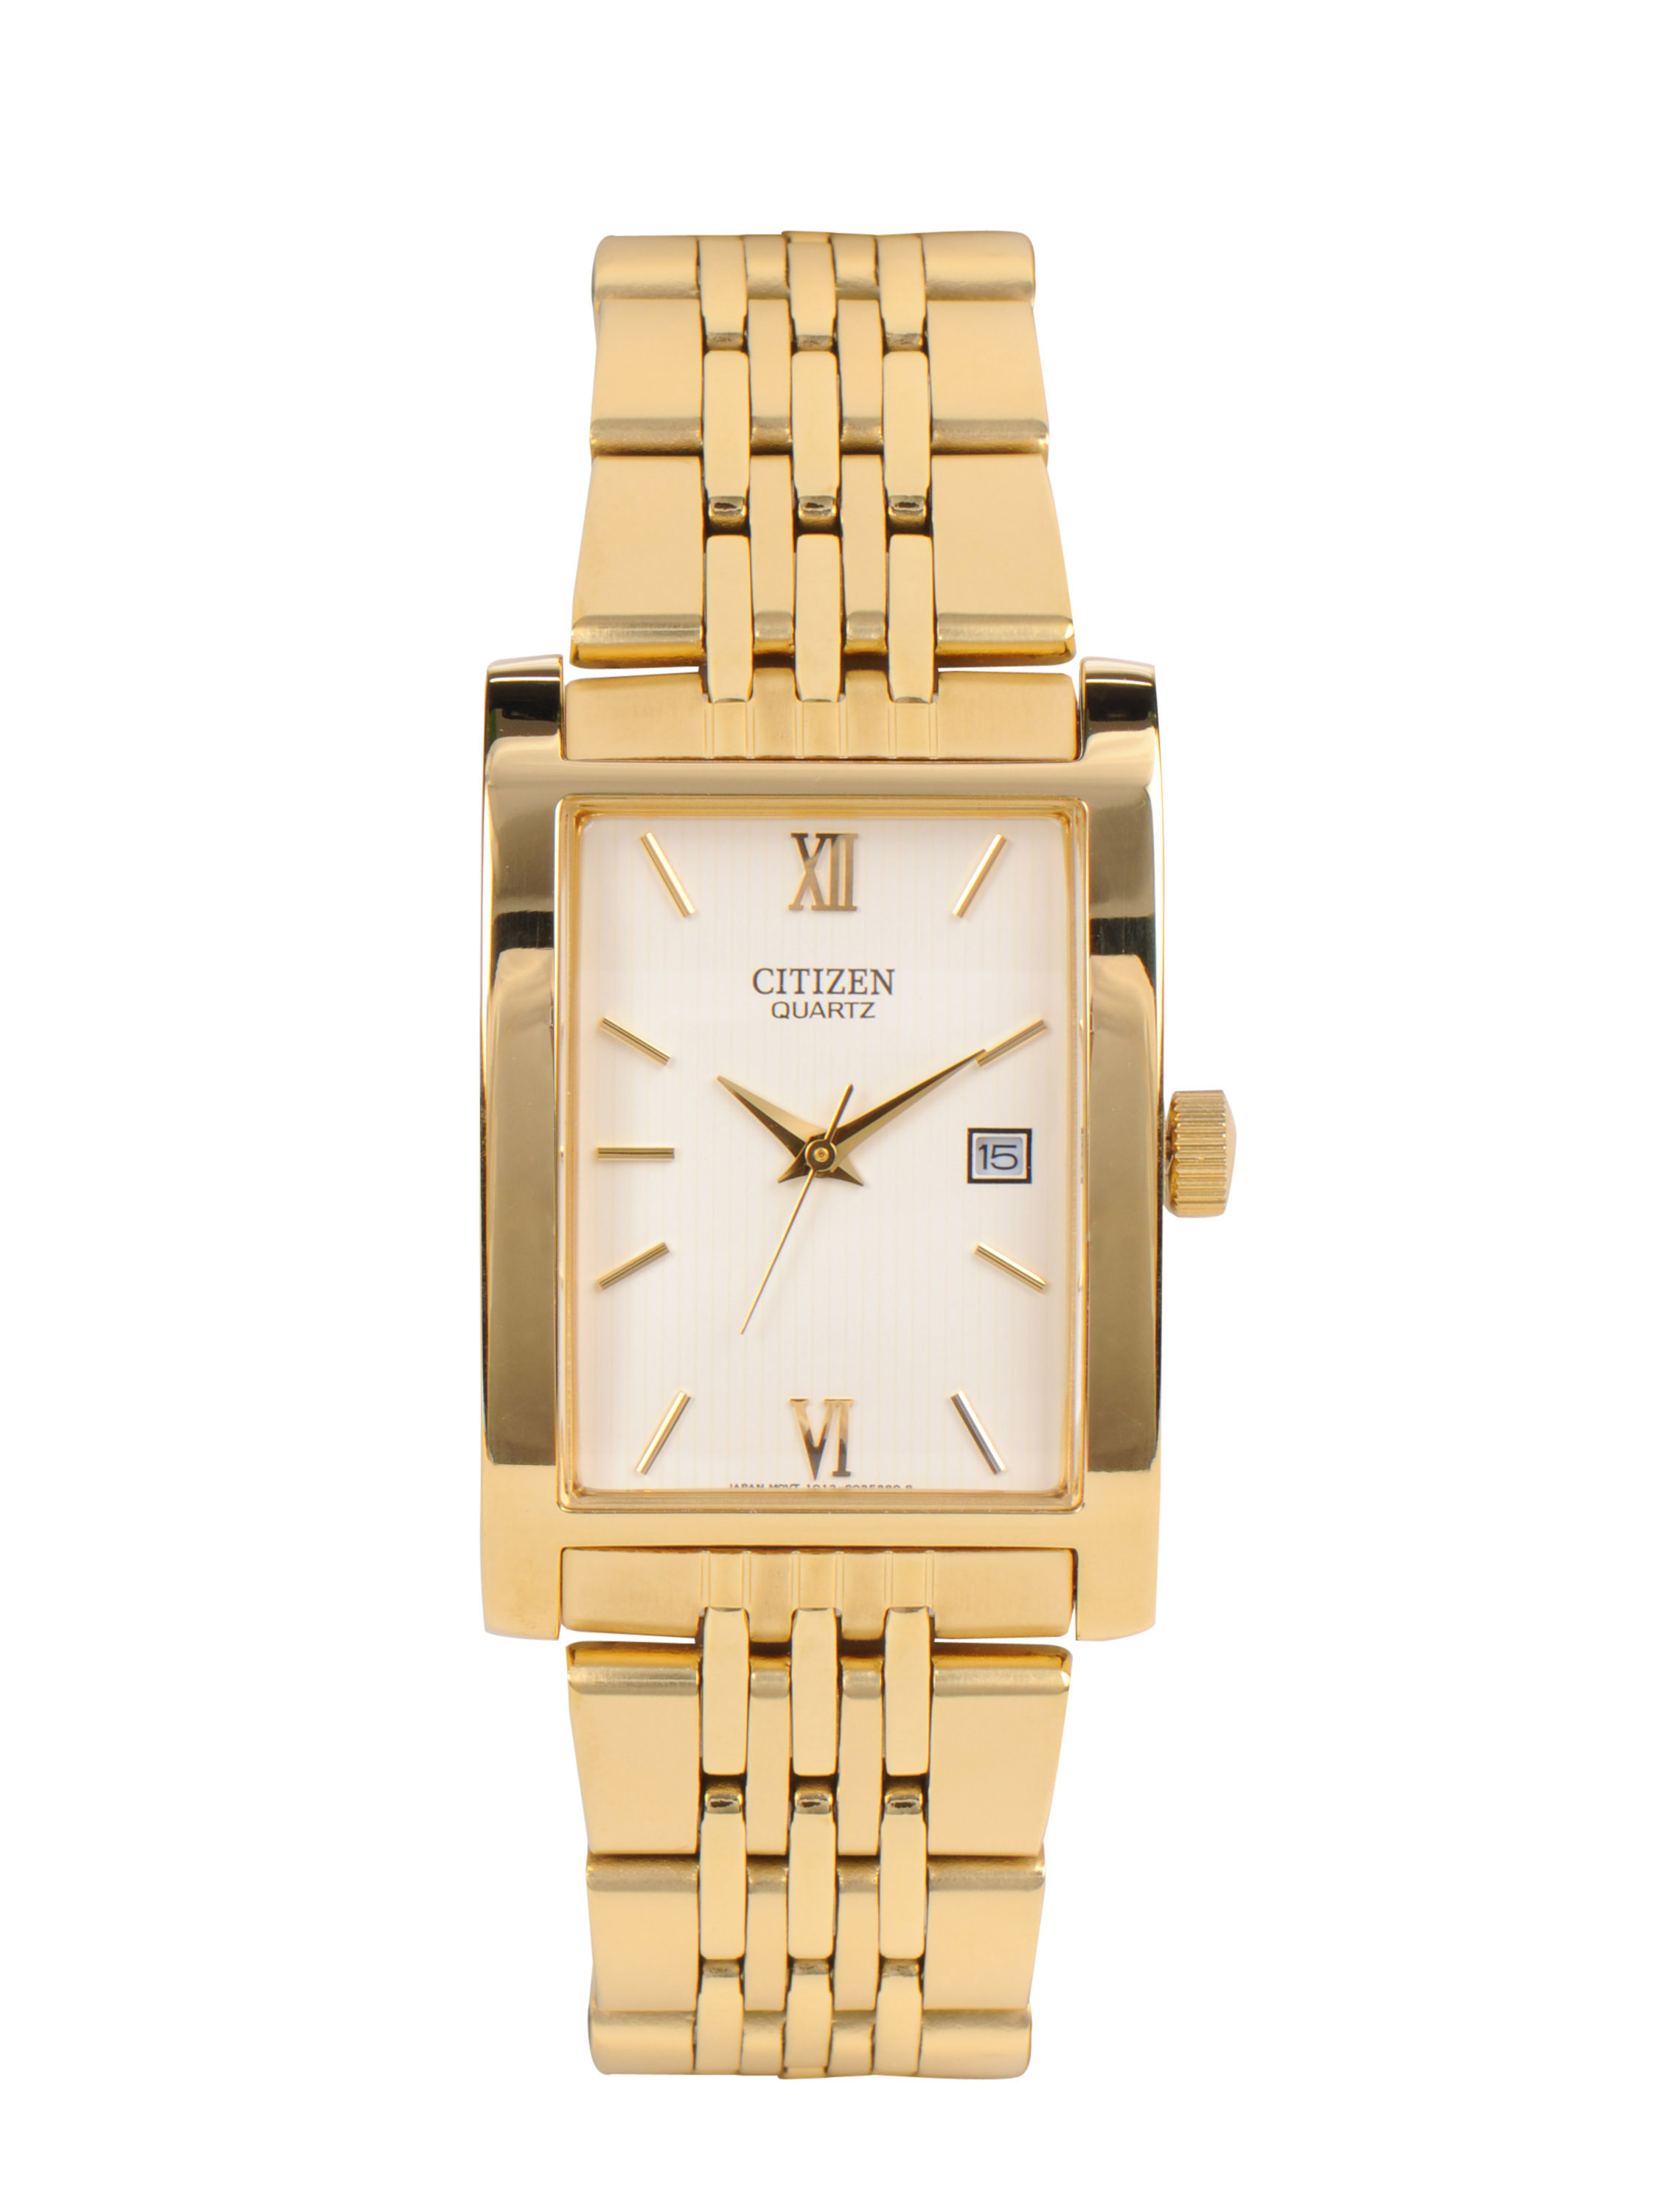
Citizen Men White Dial Watch
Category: Accessories / Watches / Watches
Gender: Men
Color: White
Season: Summer 2017
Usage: Casual